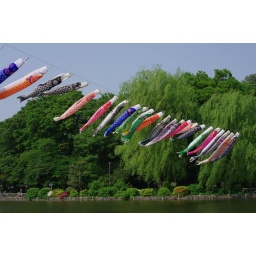
&amp;quot;Koinobori&amp;quot; is Japanese Traditional ornaments. It's presented with swimming carp in river. Japanese peoplewish boys to be strong like carp in May.